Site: brandenburg
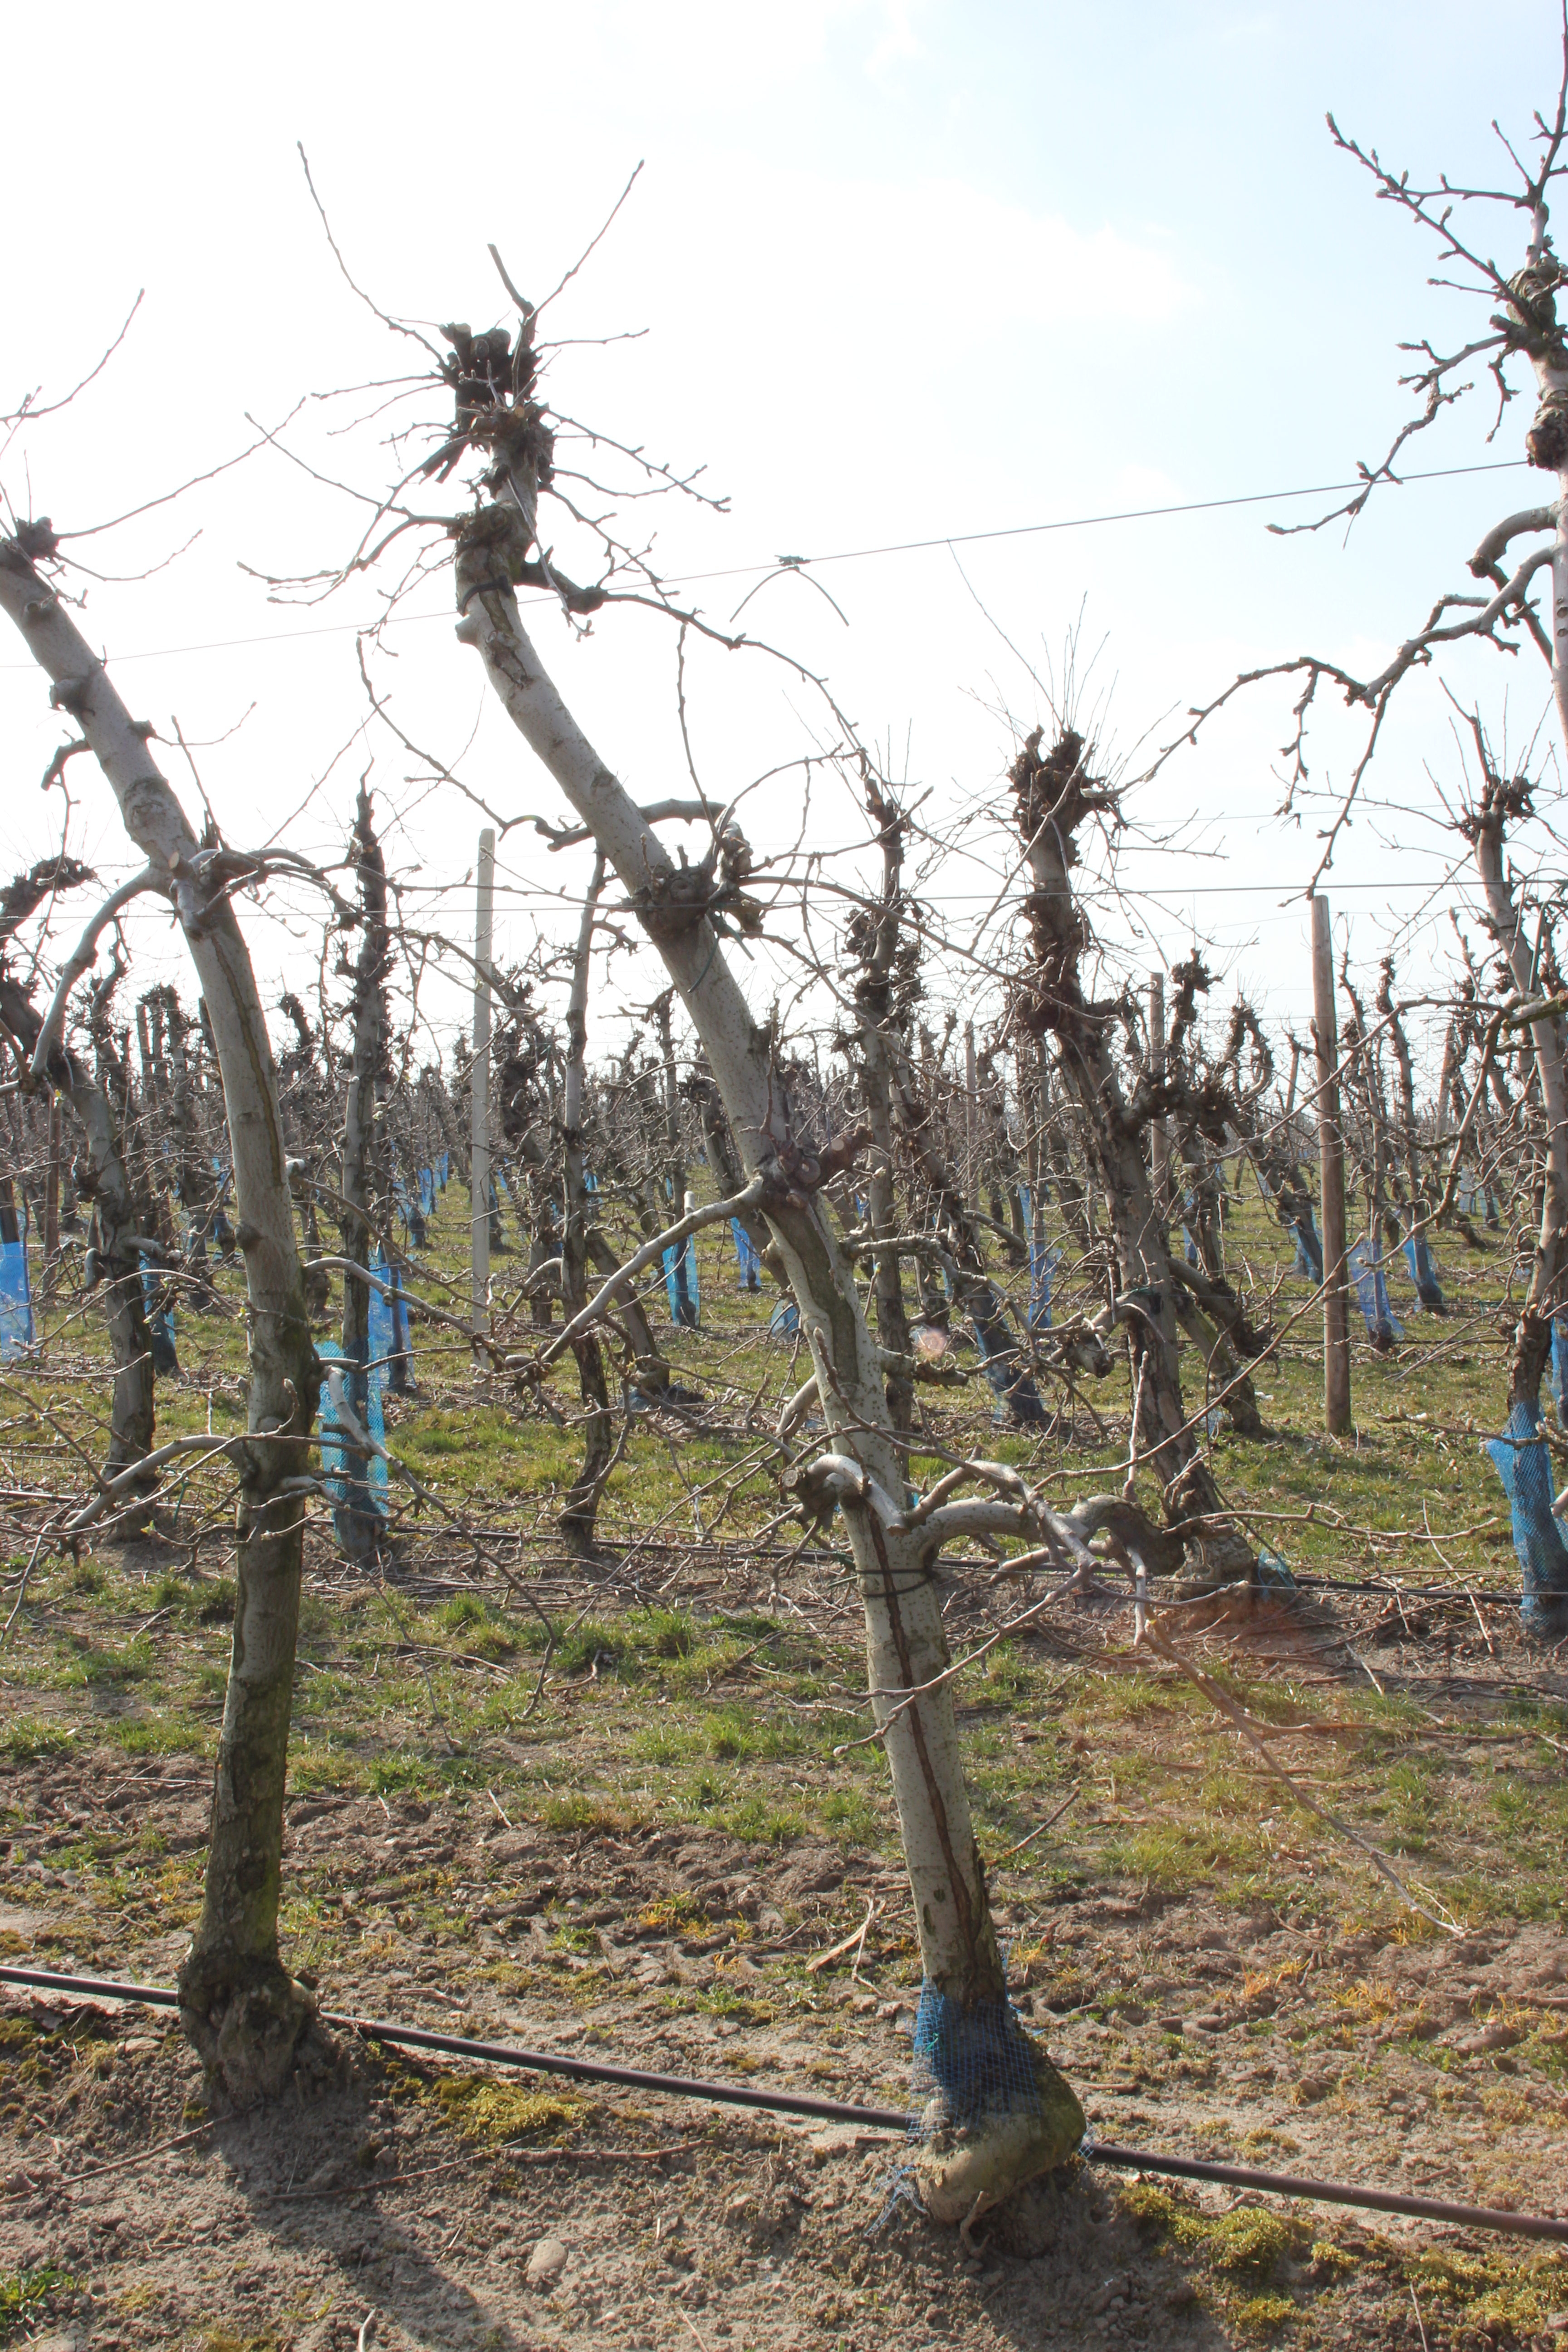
Growth stage (BBCH 03): Bud development